Rishi coffin

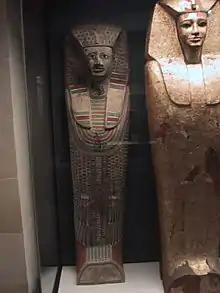
Rishi coffins of two 17th Dynasty pharaohs, Sekhemre-Heruhirmaat Intef (left) and Sekhemre-Wepmaat Intef (right).

Rishi coffins are funerary coffins adorned with a feather design, which were used in Ancient Egypt. They are typical of the Egyptian Second Intermediate Period, to 1550 BC. The name comes from ريشة ("risha"), Arabic for "feather".